Amtrak's 25 Hz traction power system

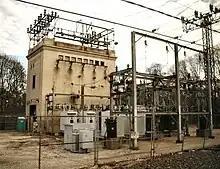
Old substation built for the 1915 electrification project at Bryn Mawr, Pennsylvania. Outdoor yard is an addition.

The Pennsylvania Railroad (PRR) began experimenting with electric traction in 1910, coincident with their completion of the trans-Hudson tunnels and New York Penn Station. These initial systems were low-voltage direct current (DC) third rail systems. While they performed adequately for tunnel service, the PRR ultimately found it inadequate for long-distance, high-speed electrification.